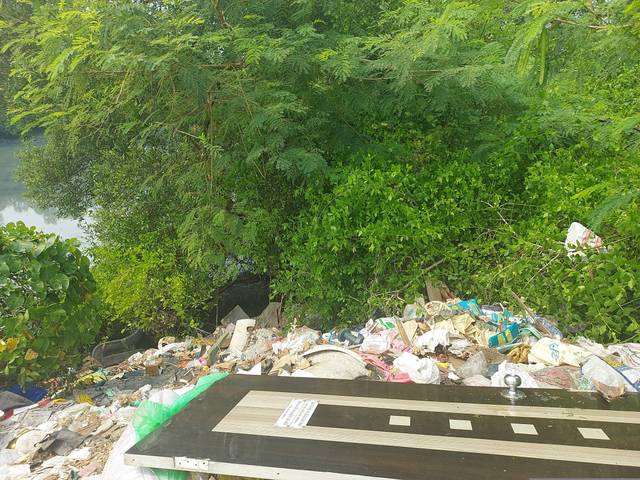
Region: India
Coordinates: 19.012, 73.022